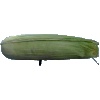
Label: corn_husk